Everett Smith Beneke

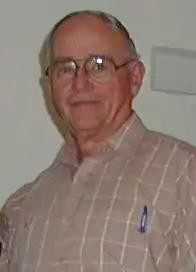
Photo of Professor Everett Smith Beneke, Mycologist, taken in Safety Harbor FL, ca. 2000

Everett Smith Beneke (July 6, 1918 – May 21, 2010) was an American medical mycologist, and professor of microbiology at Michigan State University (1948–1987). Beneke chaired the American Board of Bioanalysis (1968–2004), he lived in Florida and died in 2010 at the age of 91. He made contributions to the field of human mycoses.